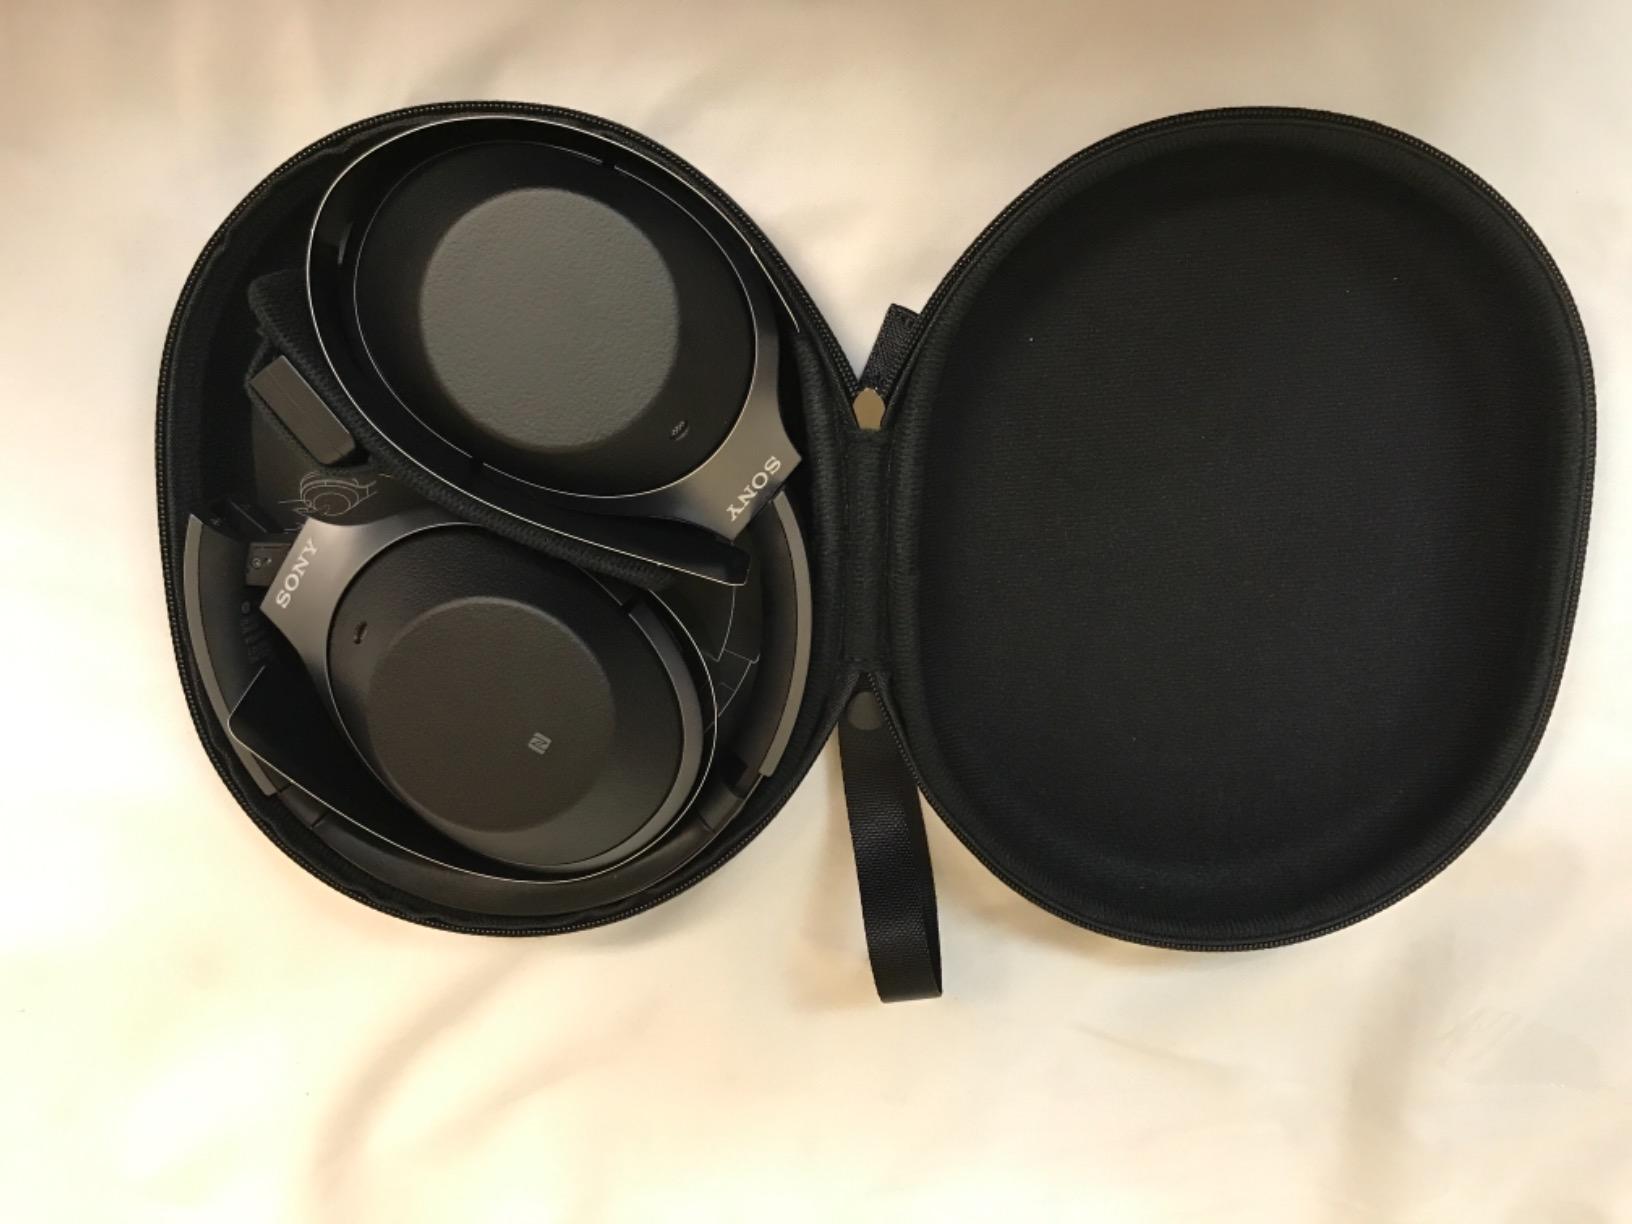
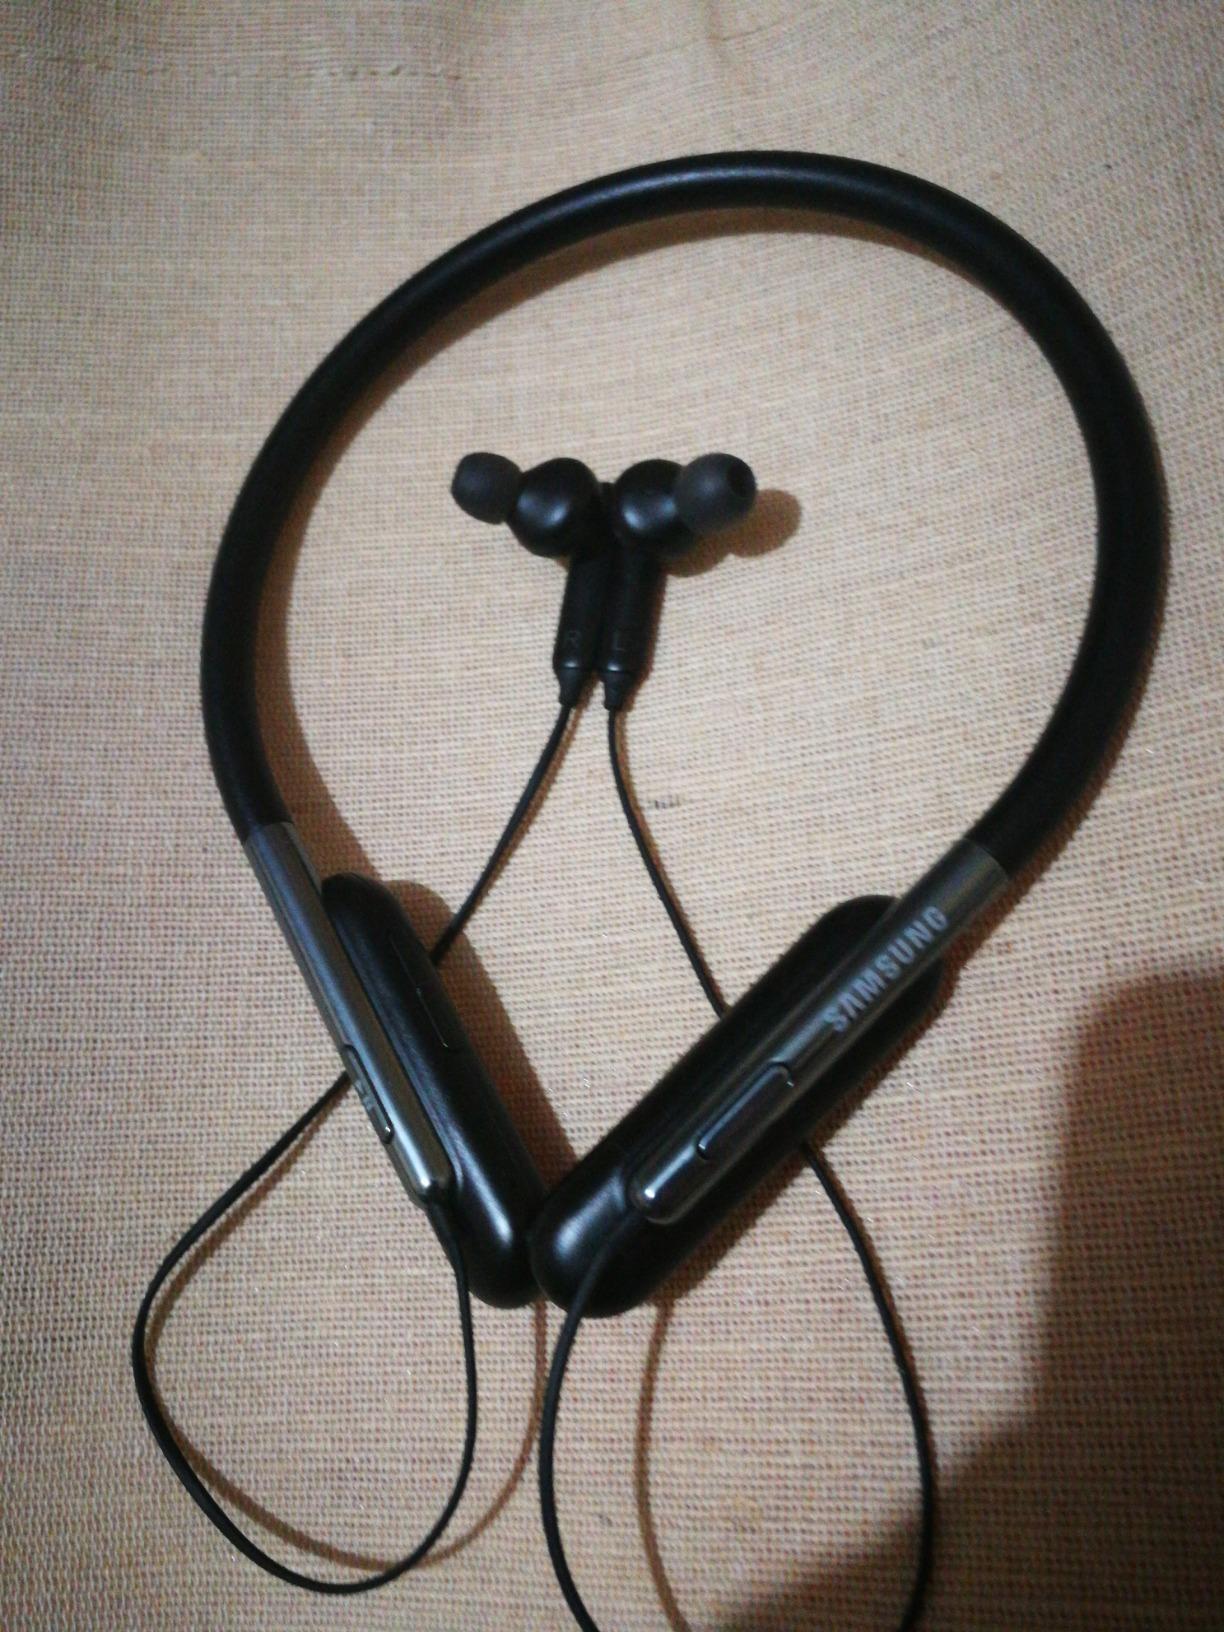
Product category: headphones
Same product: no